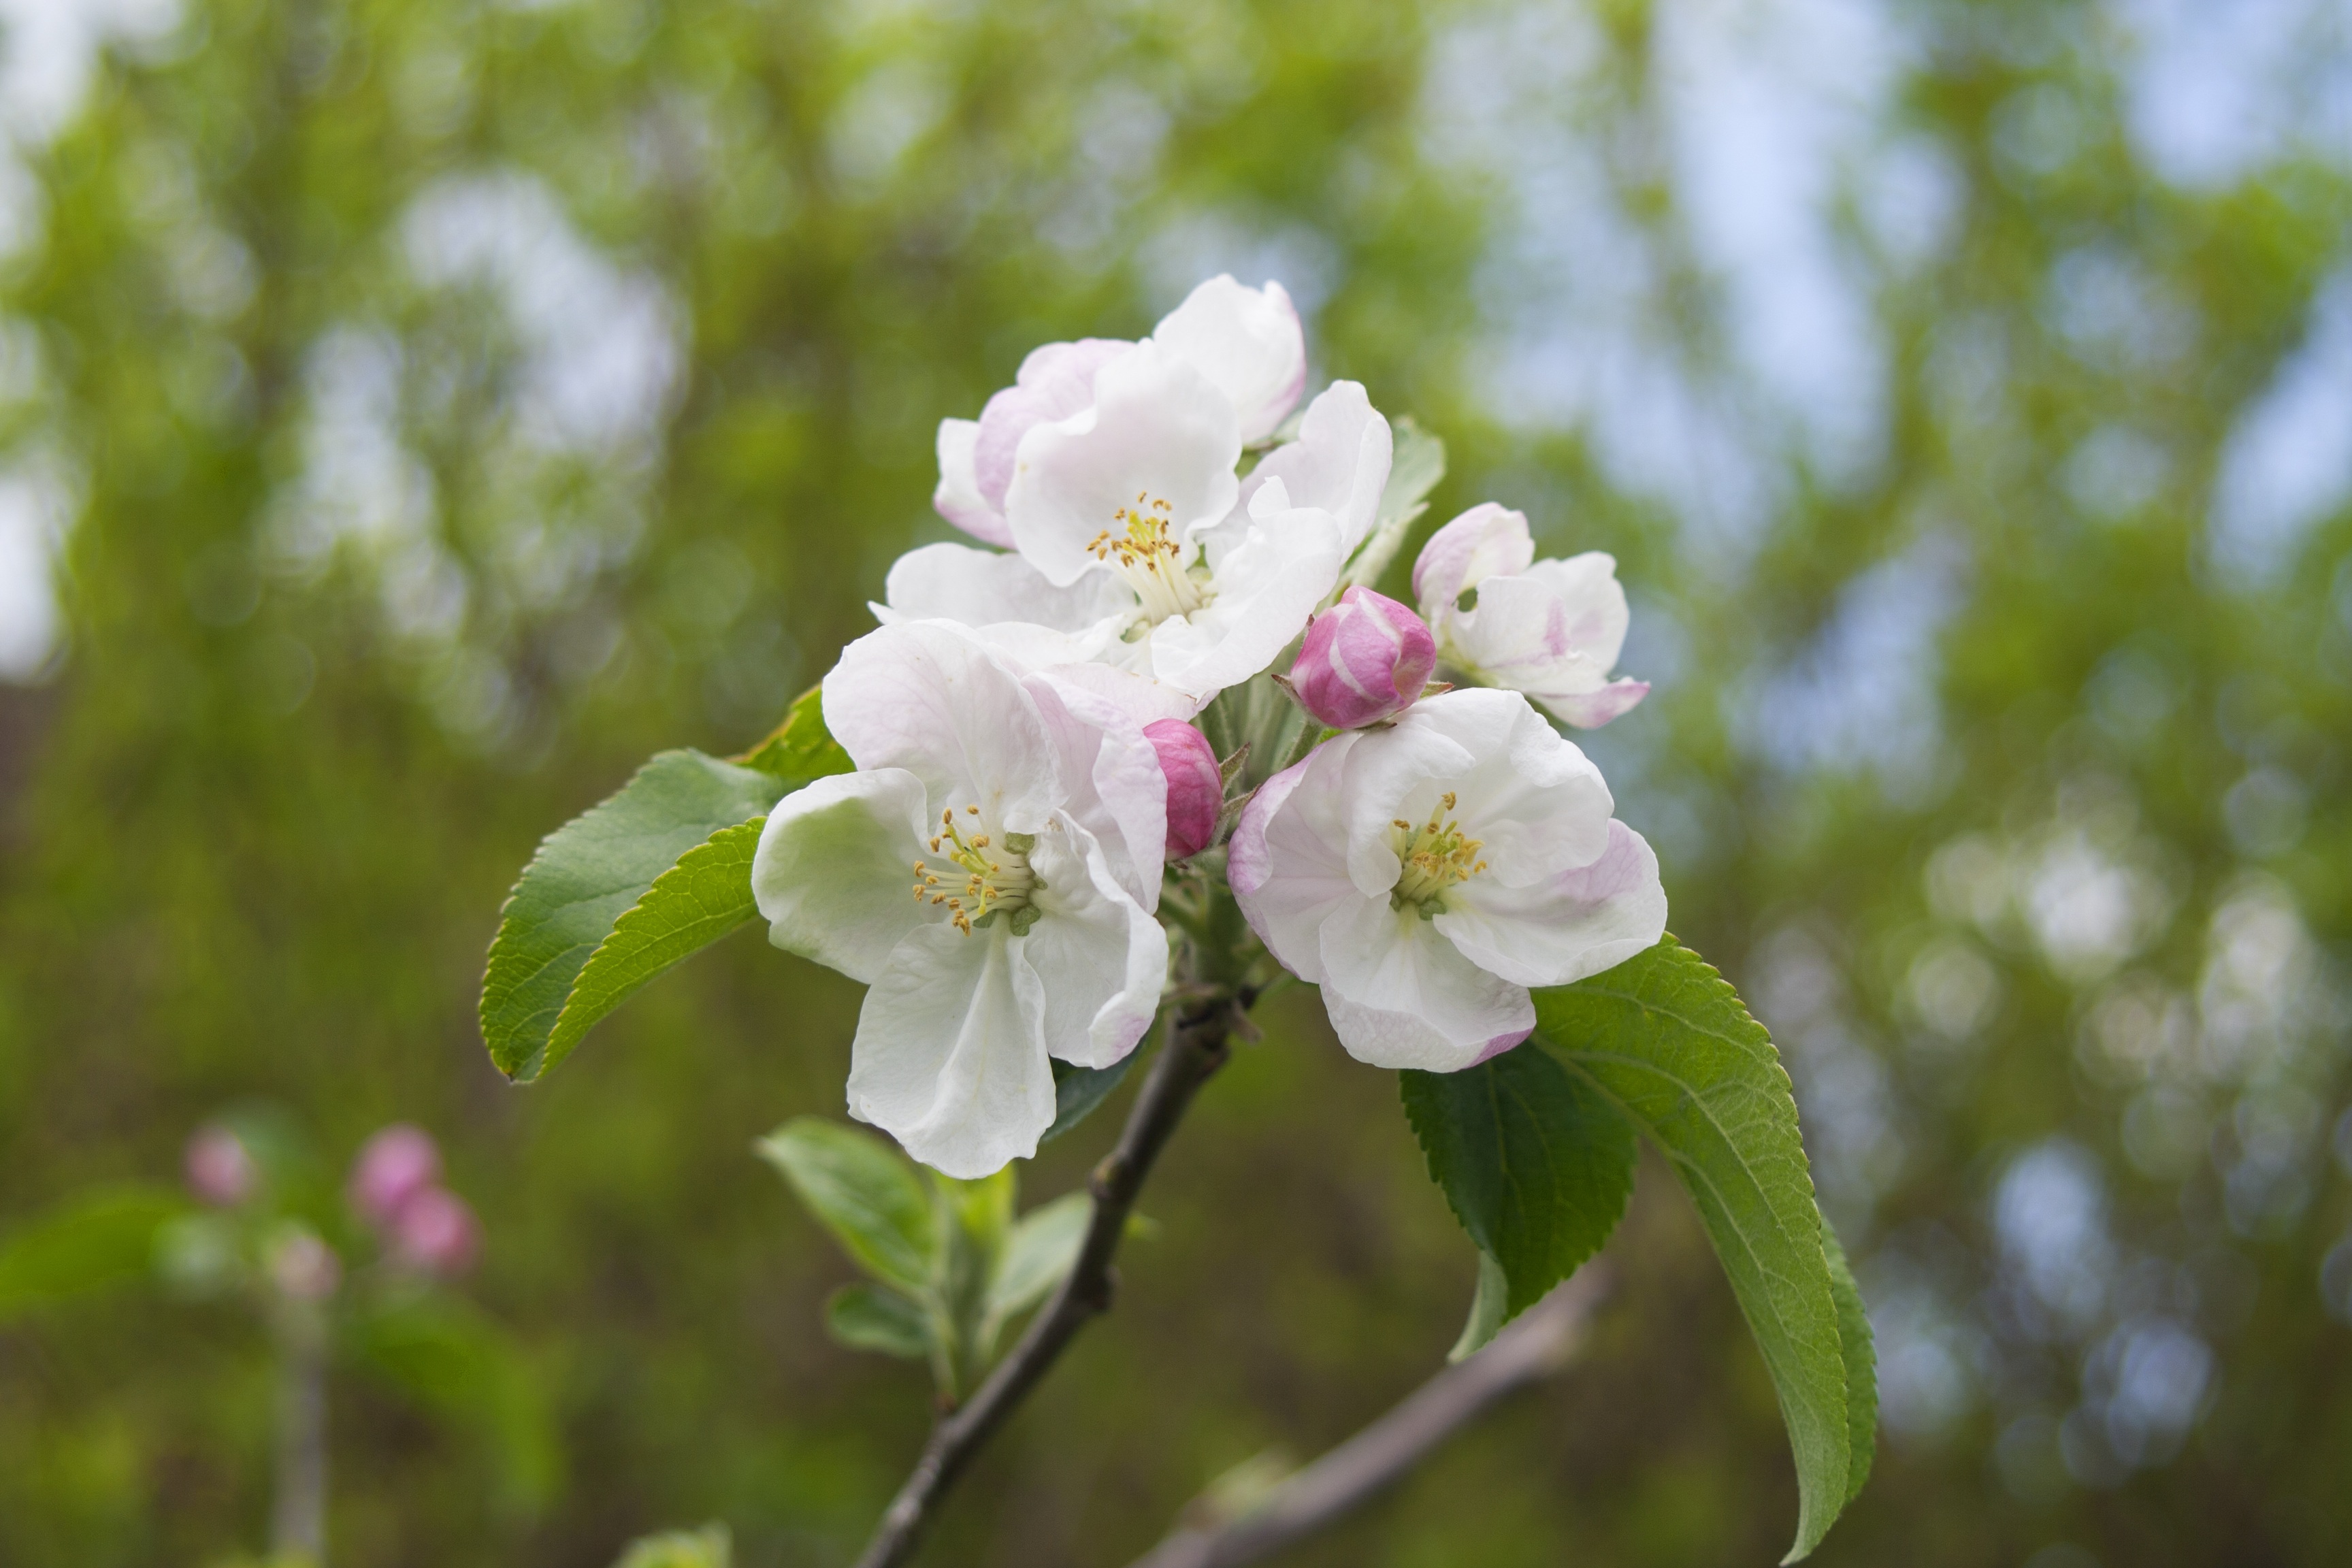
tree, nature, branch, blossom, plant, fruit, flower, bloom, food, spring, produce, botany, garden, close, flora, cherry blossom, wildflower, shrub, macro photography, flowering plant, rose family, apfelbl te, woody plant, land plant